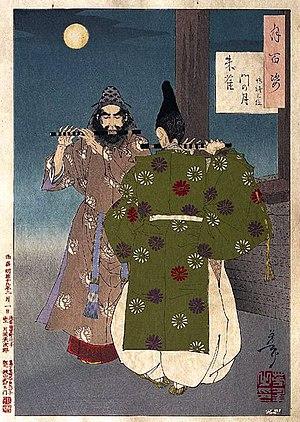
Hakuga no Sammi